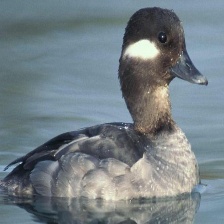
Species: BUFFLEHEAD
Scientific name: BUCEPHALA ALBEOLA
ImageNet parent category: drake